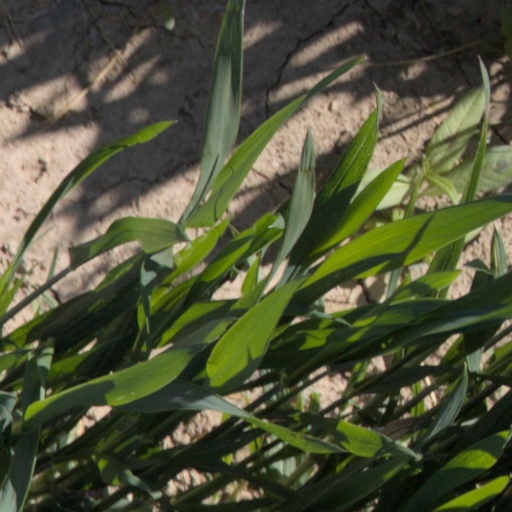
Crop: wheat